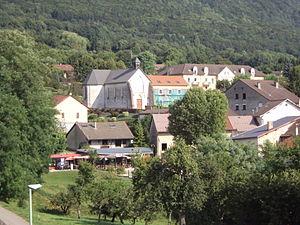
Le village de Confort, Ain, France.
Lucien Douillard est un architecte français né le 15 janvier 1829 à Nantes et mort le 21 juillet 1888 à Paris.
Confort est une commune française, située dans le département de l'Ain en région Auvergne-Rhône-Alpes.